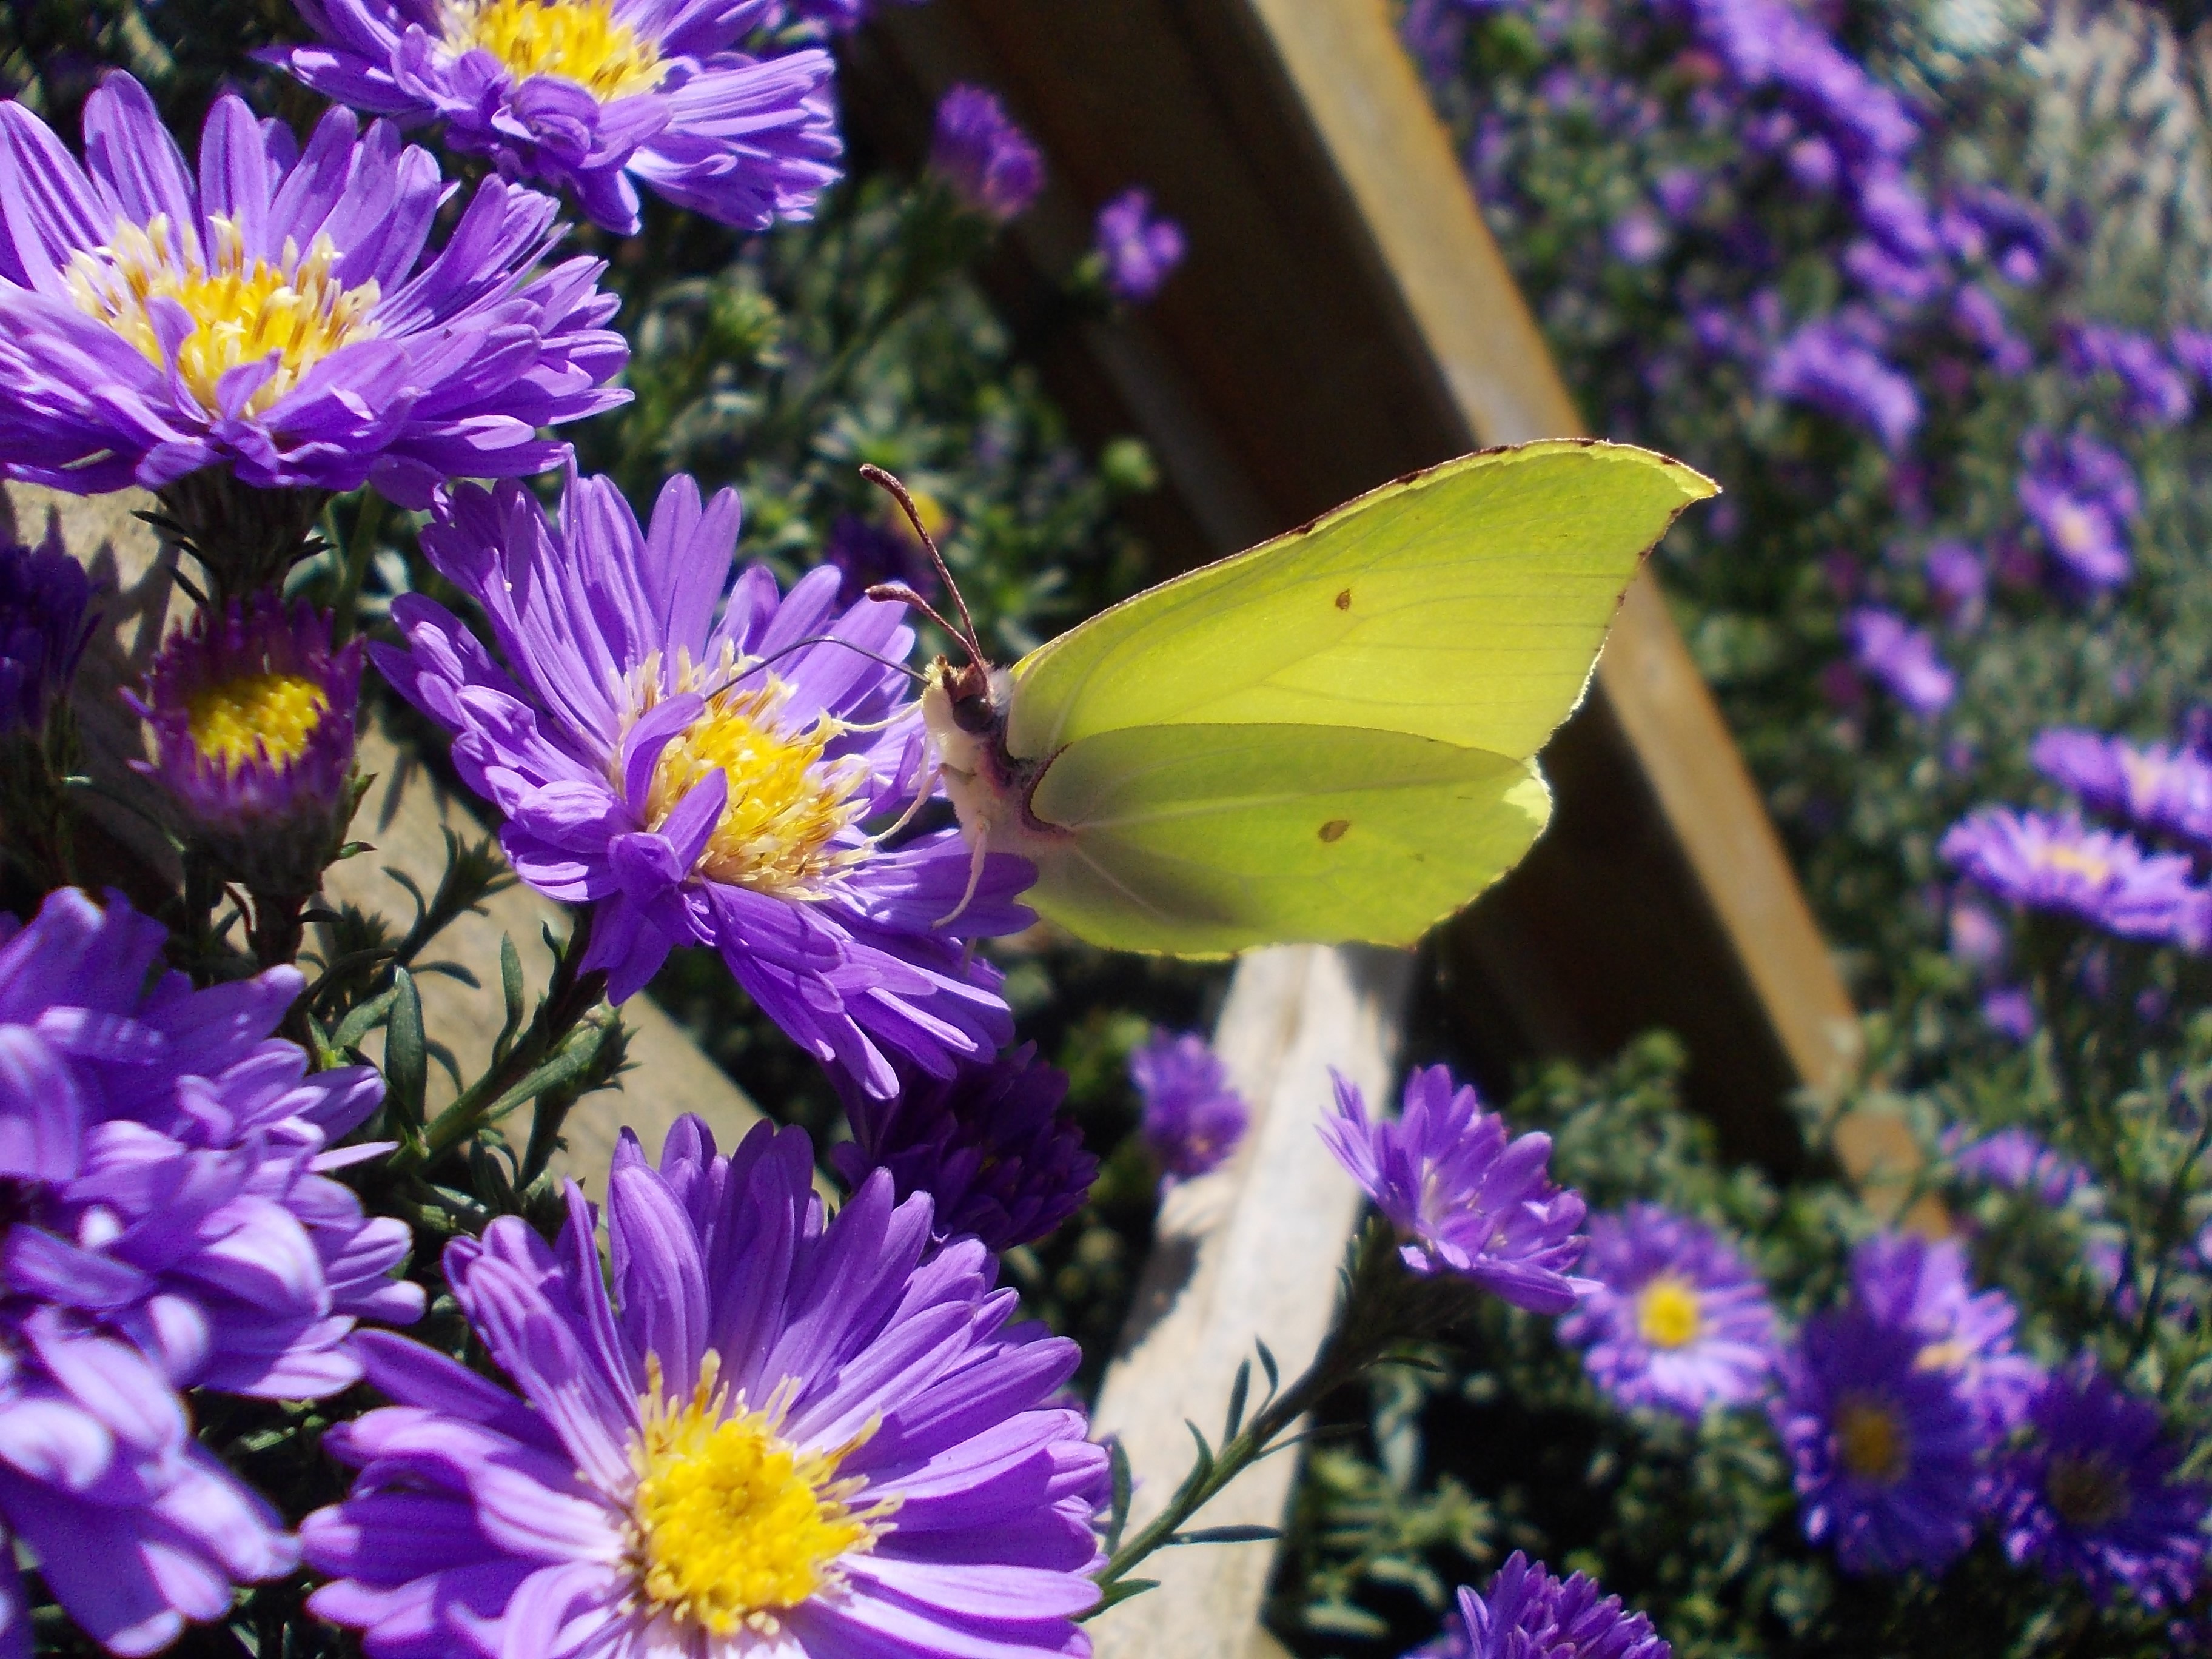
blossom, plant, meadow, flower, petal, herb, insect, butterfly, yellow, garden, close, flora, fauna, invertebrate, wildflower, aster, nectar, macro photography, asters, flowering plant, daisy family, herbstaster, gonepteryx rhamni, white ling, annual plant, land plant, moths and butterflies